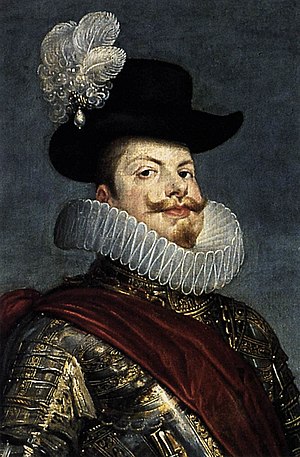
Filip 3. af Spanien
Udsnit af maleri på Pradomuseet, malet af Diego Velázquez.
Filip 3. af Spanien var konge af Spanien fra 1598 til 1621. Han var også konge af Portugal, Napoli, Sicilien og Sardinien og hertug af Milano.